Kudara no Konikishi clan

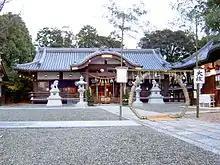
Kudarao Shrine in Hirakata, Osaka Prefecture enshrines the ancestors of the Kudara no Konikishi clan

The founder Zenkō came from Baekje to Japan as a hostage along with his brother Hōshō in 643. Even though Japan sent Hōshō back to Korea for a failed campaign to revive Baekje, Zenkō remained in Japan. The former royal family members were treated as "barbarian guests" (蕃客) and were not incorporated into the domestic political system of Japan for some time. They enjoyed privileged treatment although they were obliged to serve the emperor in a symbolic fashion.